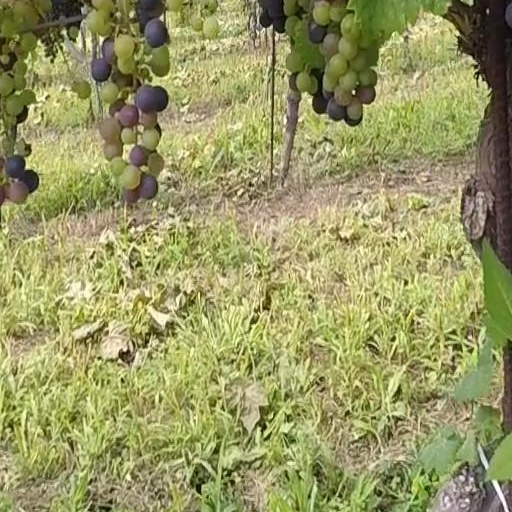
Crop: grape